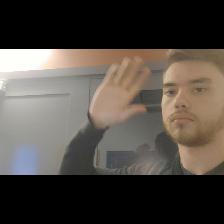
Label: Human